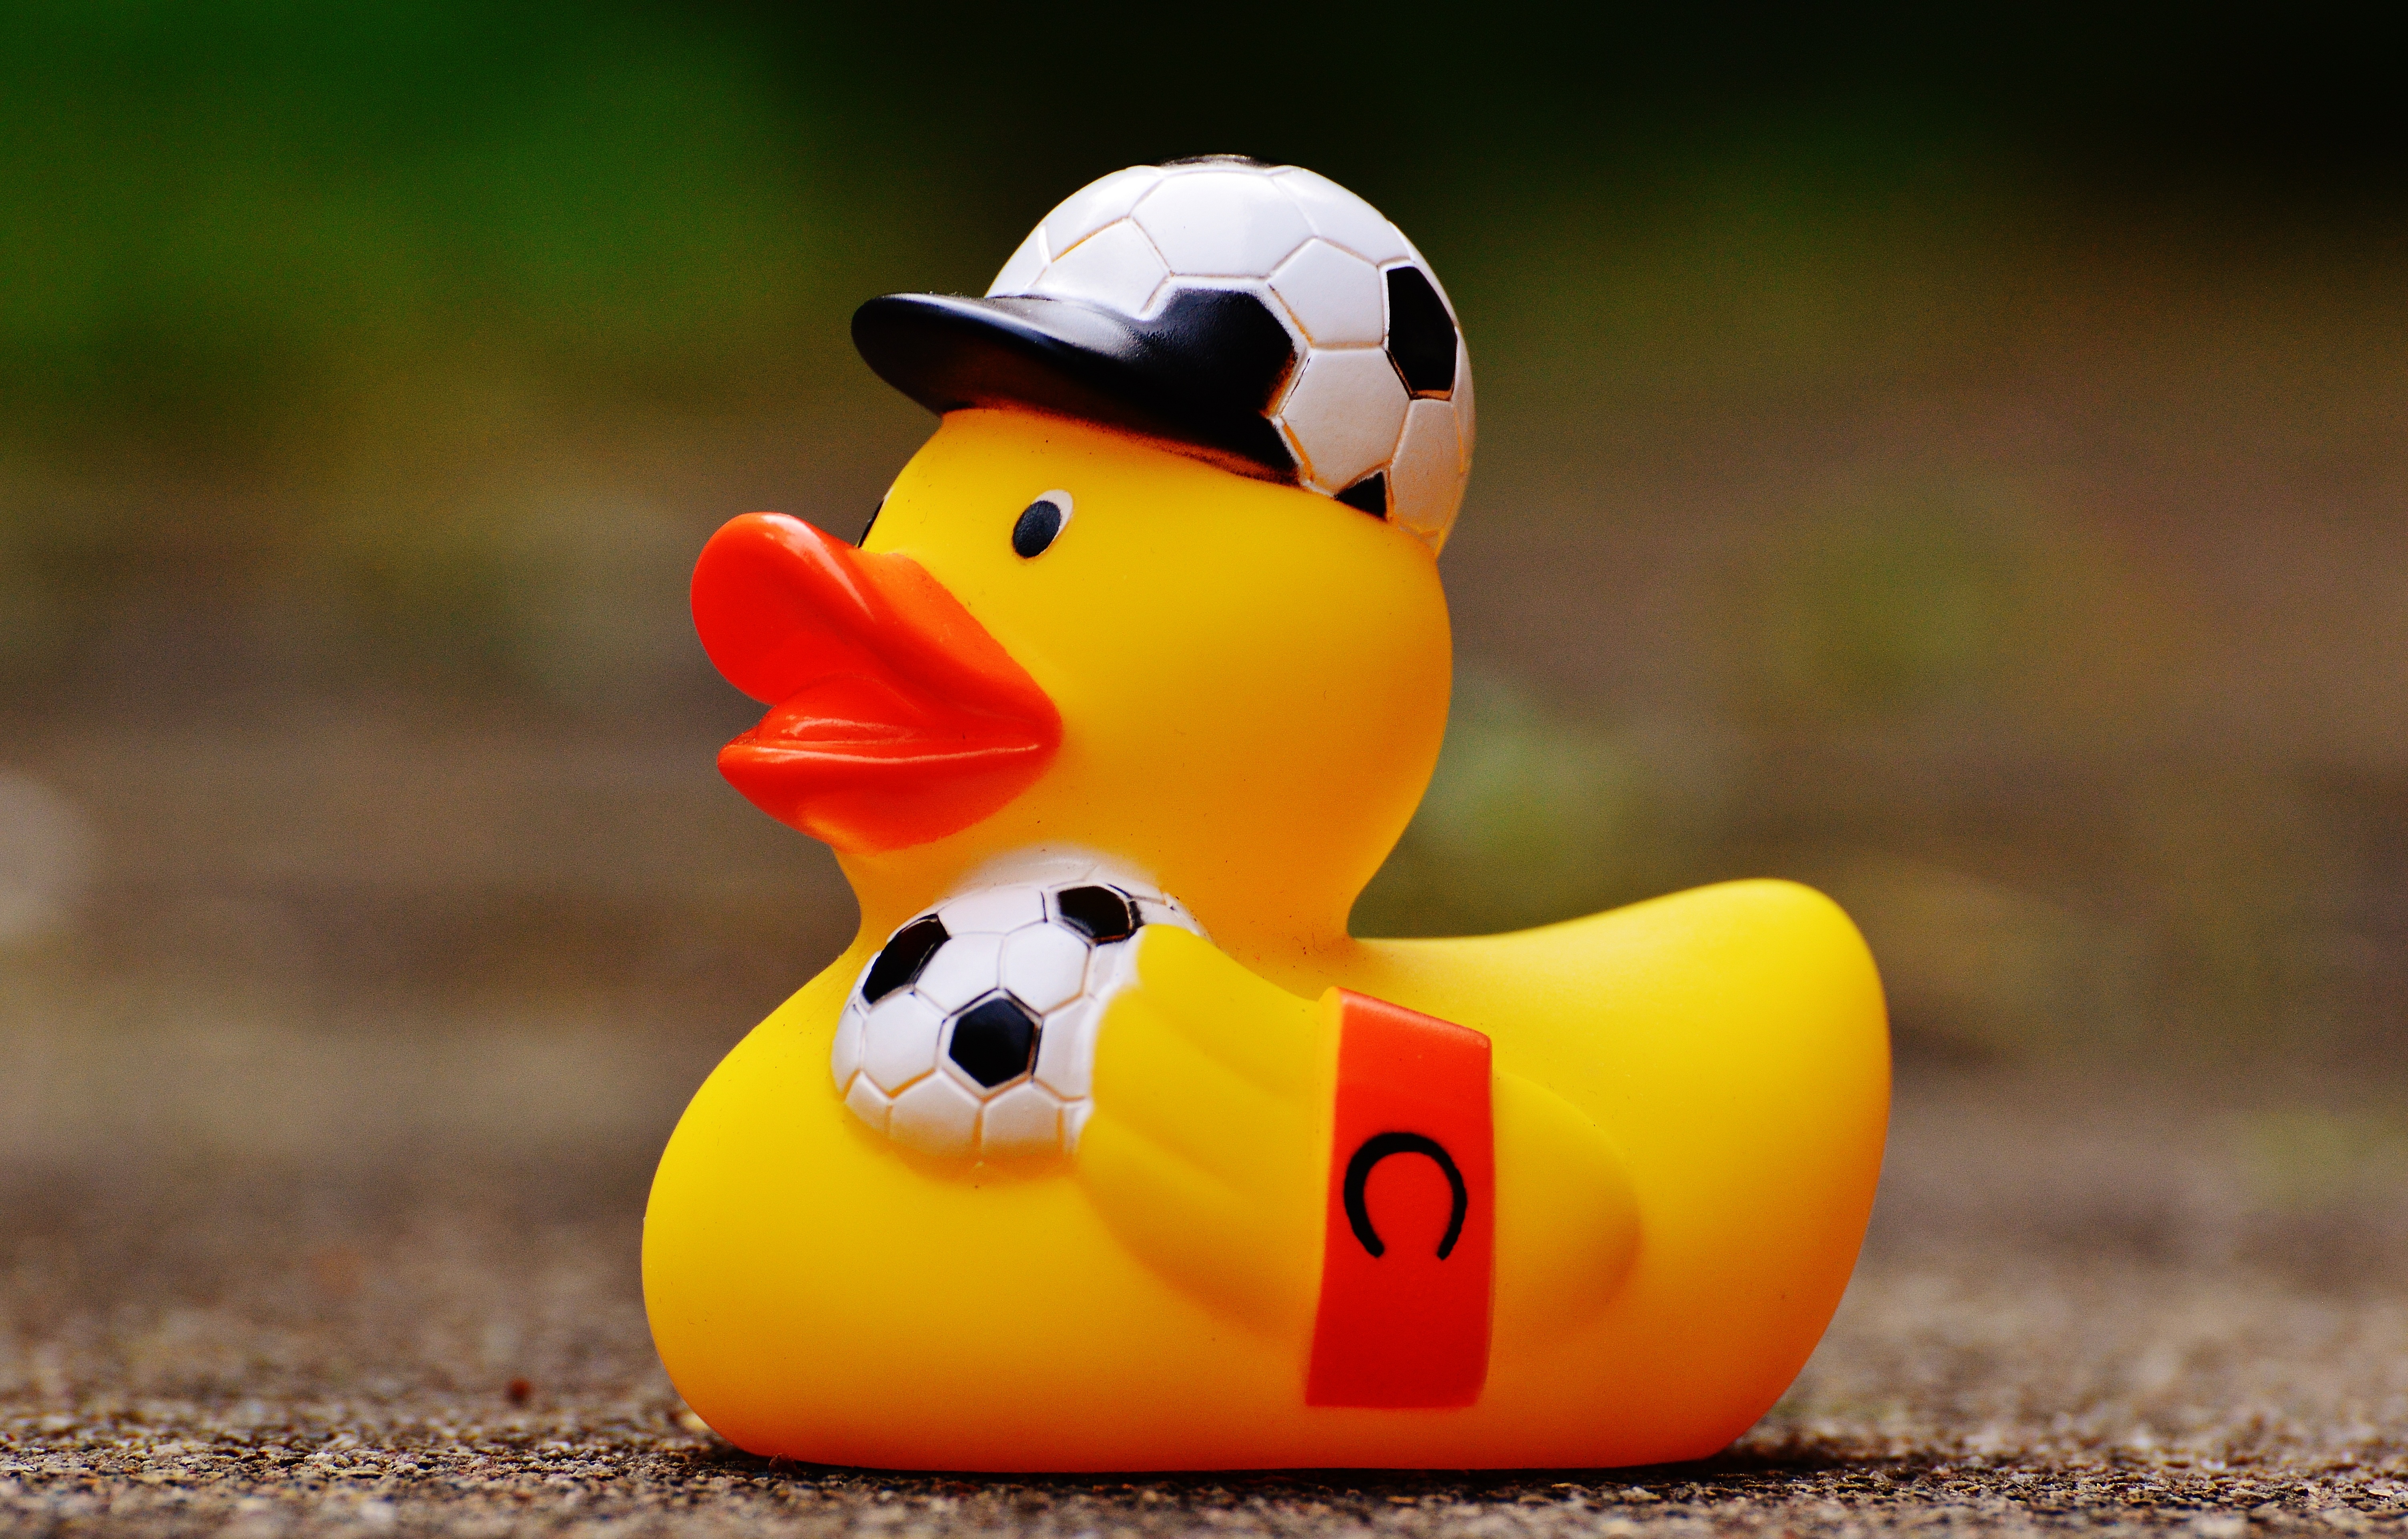
bird, sweet, cute, summer, swim, beak, yellow, football, 2016, figure, duck, vertebrate, funny, waterfowl, water bird, euro 2016, bath duck, rubber duck, fun bathing, quietscheente, ducks geese and swans